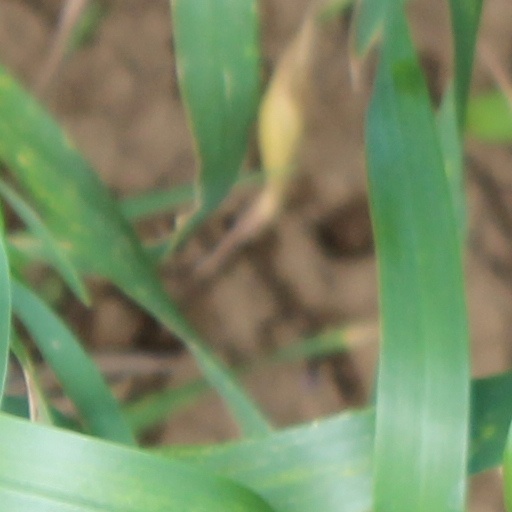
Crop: wheat